House of Pac

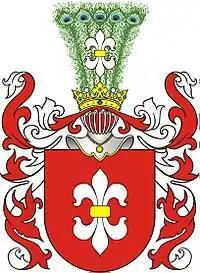
Coat of arms of Gozdawa

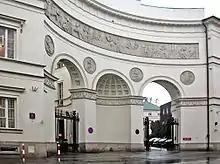
Palace of the Pac family in Warsaw.

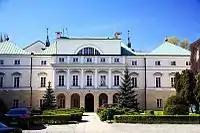
Palace of the Pac family in Warsaw.

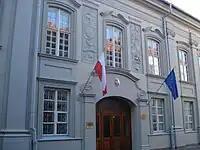
Palace of the Pac family in Vilnius, now Polish embassy

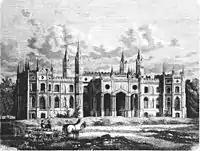
Pac Palace in Dowspuda

The House of Pac or Pacowie was one of the most influential noble families in the Polish–Lithuanian Commonwealth. Numerous high-ranking officials of the Commonwealth came from their ranks. Their coat of arms was Gozdawa.